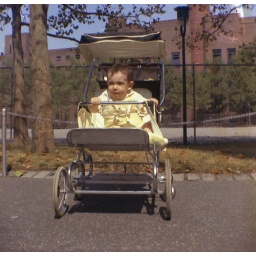
Kevin in stroller with the north quad ball field in Parkchester circa 1964